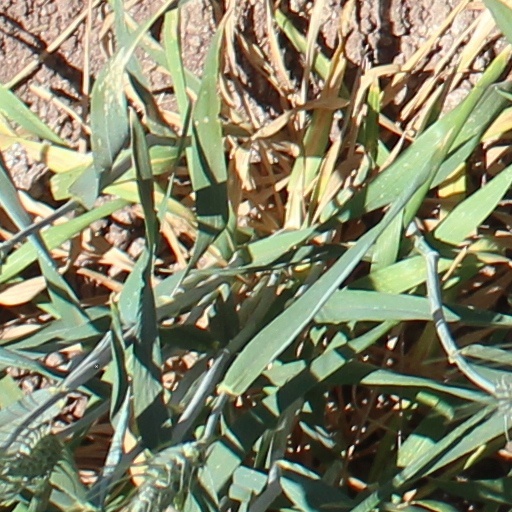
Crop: wheat